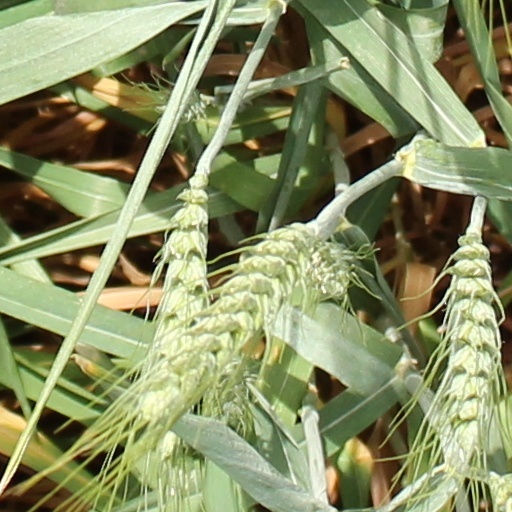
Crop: wheat